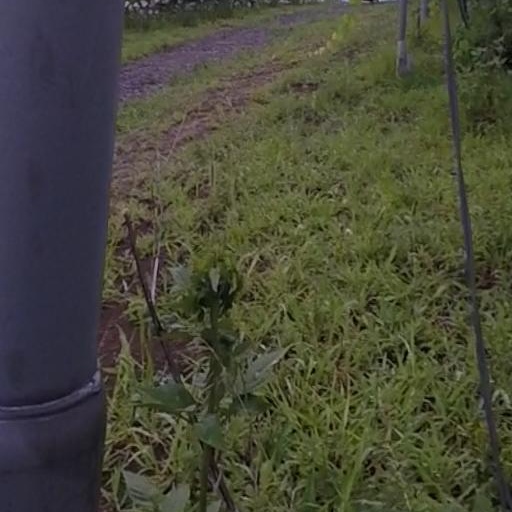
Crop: grape